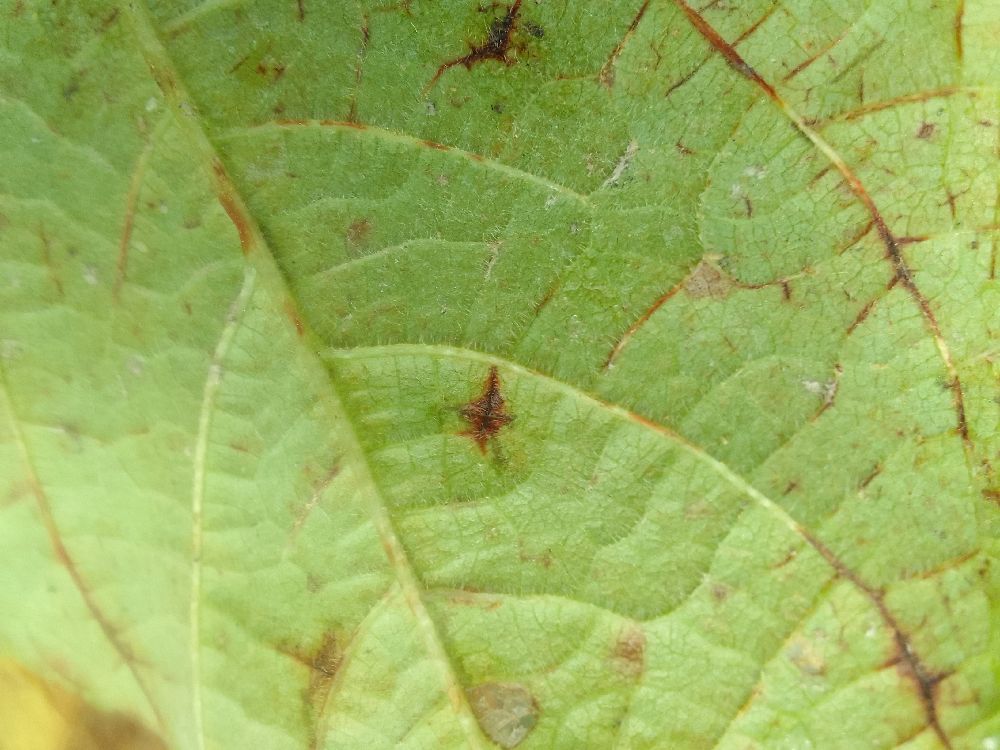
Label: anthracnose